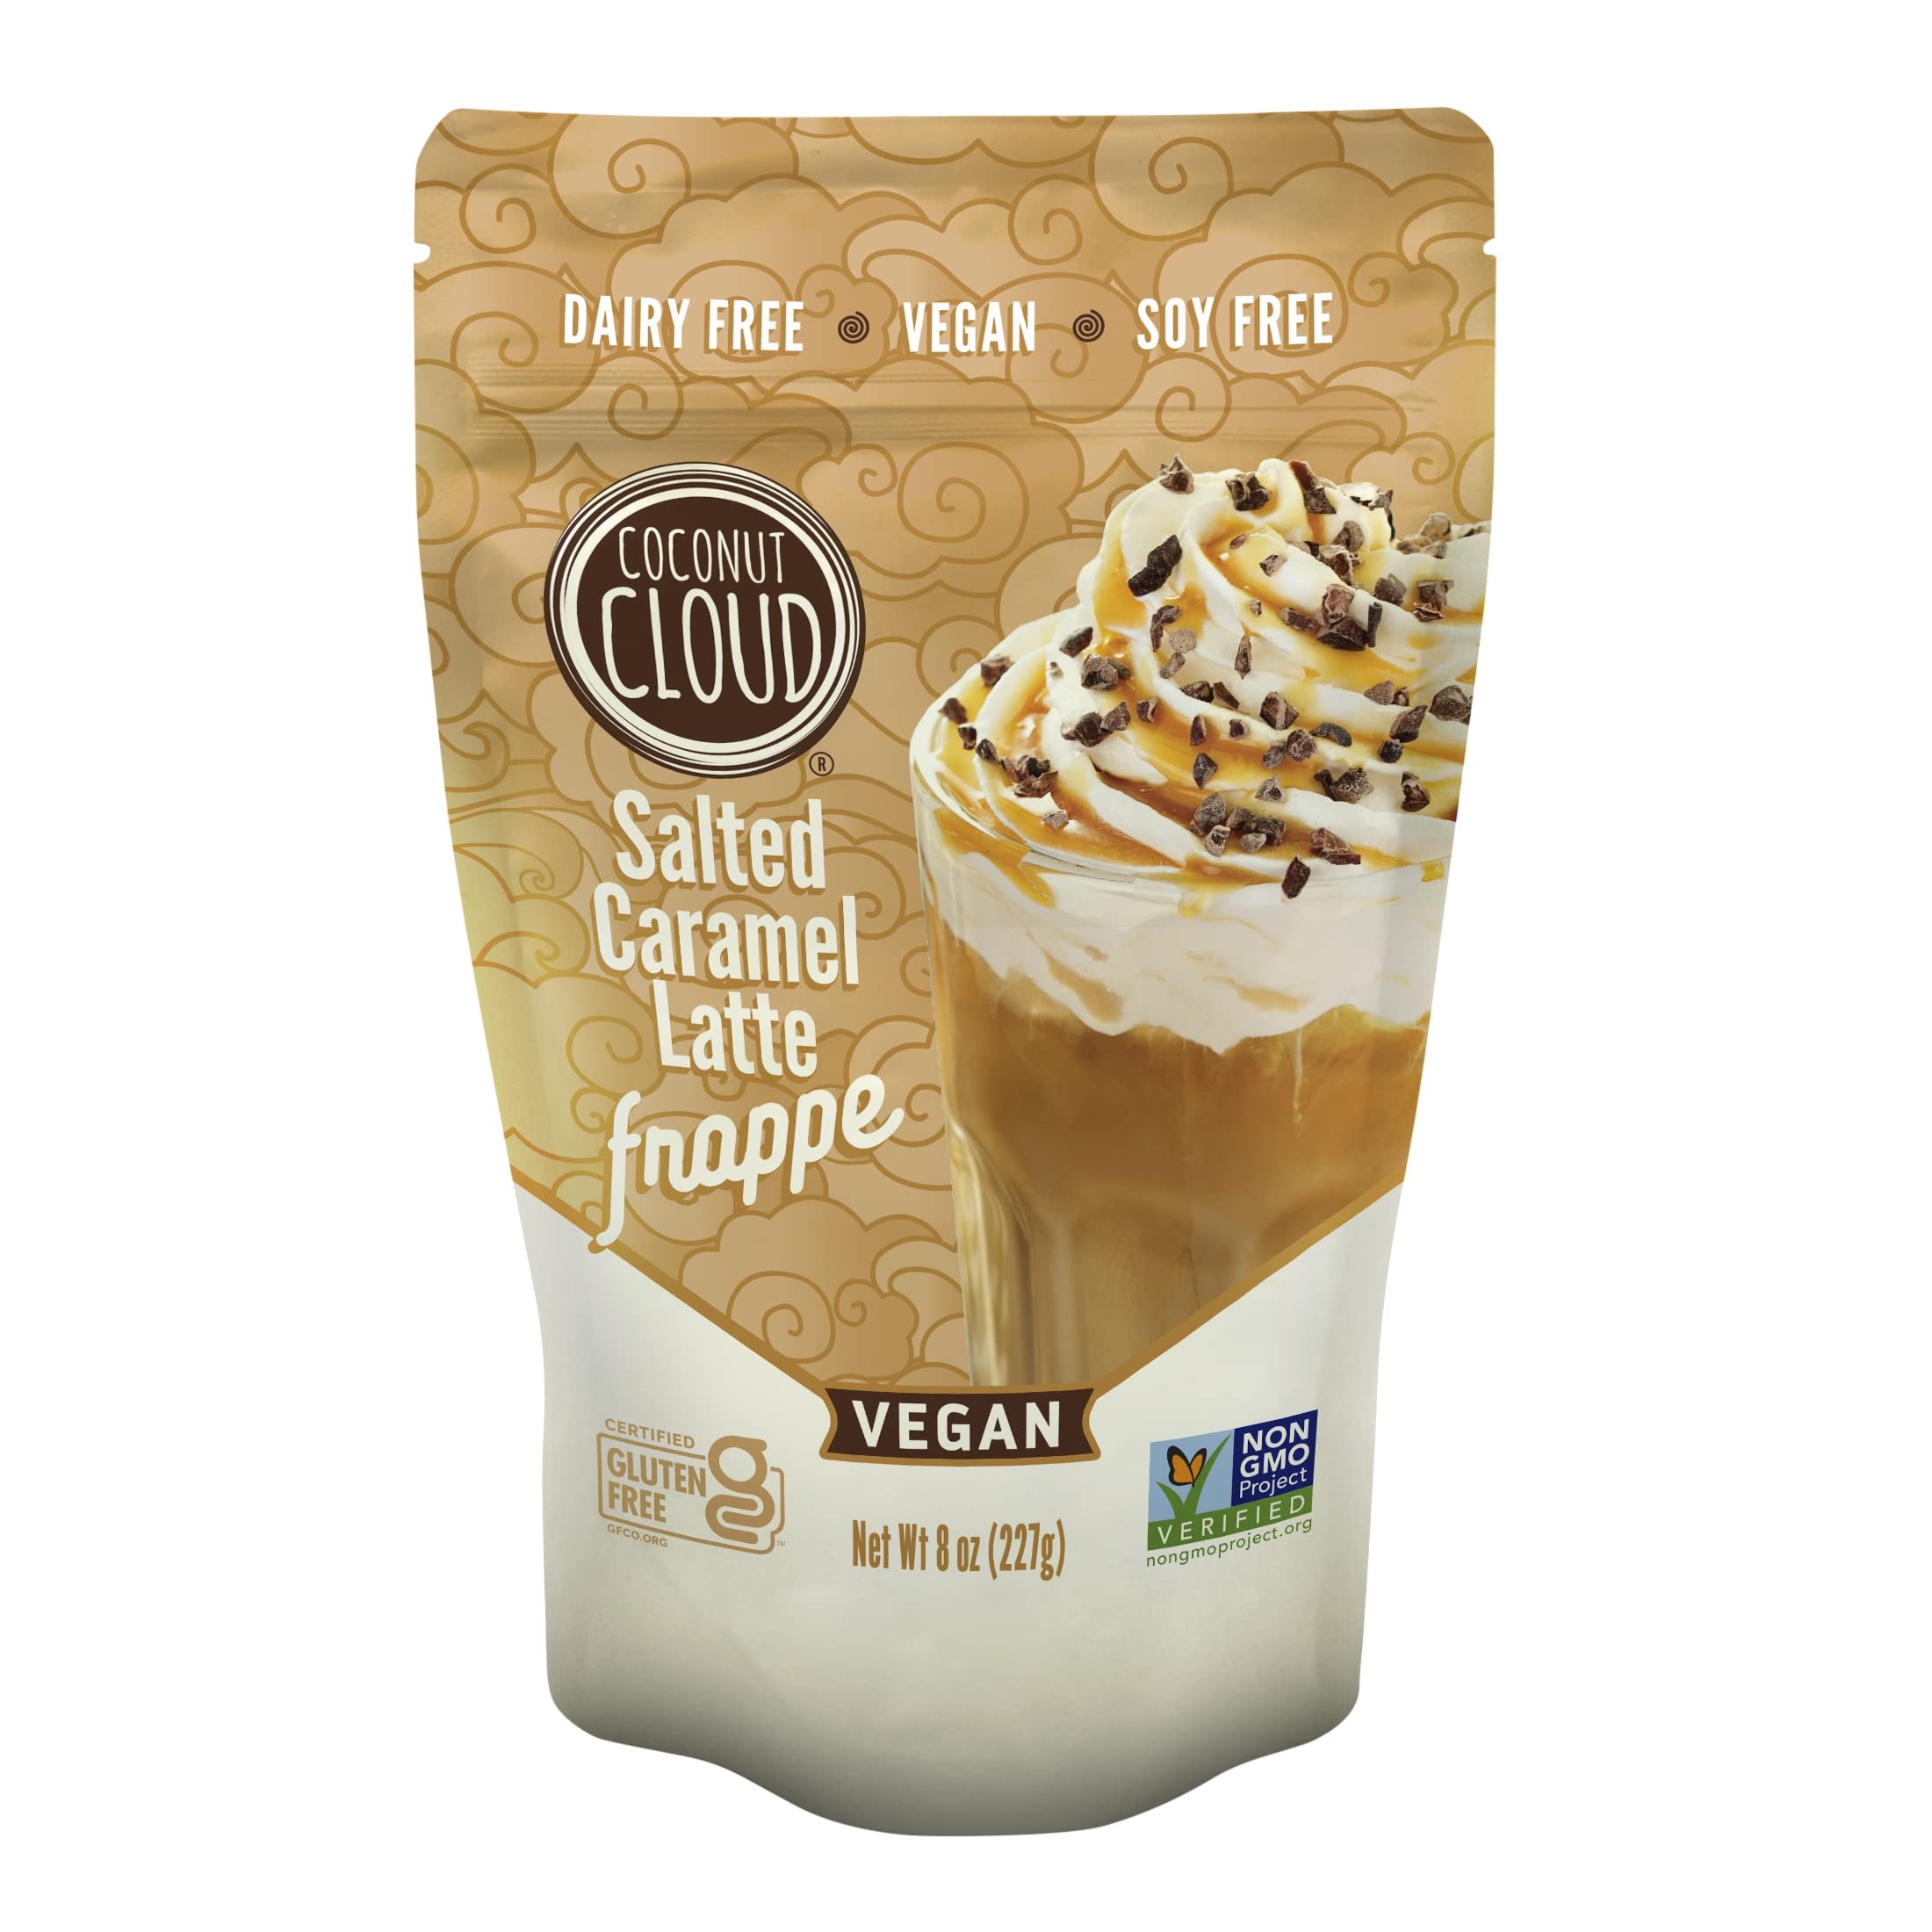
Item Name: Coconut Cloud Frappe: Dairy-Free Salted Caramel Latte | Frozen Blended Iced Drink | Easy to Make, Enjoy your Favorite Coffee House Drink at Home (Vegan,Gluten-Free,Natural, Delicious, Creamy), Makes 6
Bullet Point 1: NEW PRODUCT ALERT: Introducing our Salted Caramel Frappe
Bullet Point 2: SALTED CARAMEL TASTE: Enjoy the taste of your favorite blended caramel drink in a dairy free version made from the comfort of home.
Bullet Point 3: MADE IN THE USA: Coconut Cloud products are 100% Dairy Free, Certified Gluten Free, Soy Free, Vegan & Non-GMO.
Bullet Point 4: HAPPINESS GUARANTEE: Try us risk free for 14 days. While we are not able to accept returns for food products, we'd be more than happy to issue you a refund if you are unsatisfied with your purchase. Simple reach out to us from your orders tab.
Product Description: VEGAN, DAIRY-FREE SALTED CARAMEL FRAPPE Who doesn't love a caramel treat? We've crafted the perfect frosty pick-me-up, without the dairy. Our plant-based Salted Caramel Frappe mix uses coconut milk powder and premium caramel to deliver a rich taste that you can feel good about. So blend it up and treat yourself! 100% DAIRY-FREE | VEGAN | GLUTEN-FREE | SOY-FREE | NON-GMO
Value: 8.0
Unit: Ounce

Price: 16.97